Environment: real
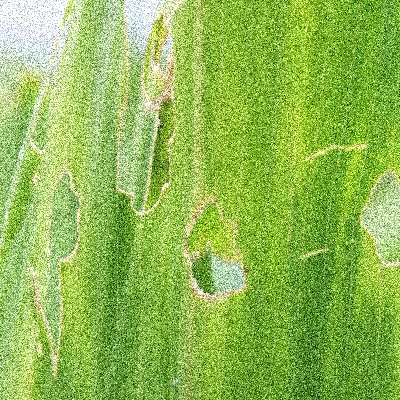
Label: fall_armyworm